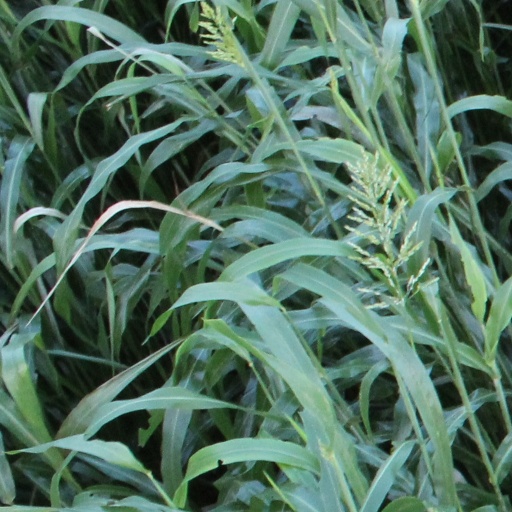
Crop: sorghum